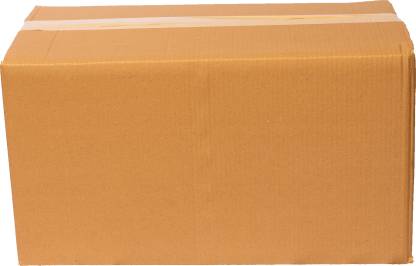
Label: cardboard